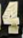
Number: 4